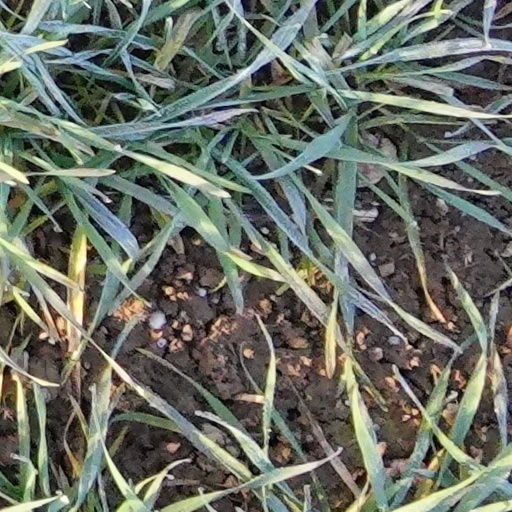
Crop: wheat